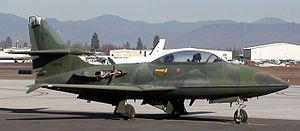
Le Boeing Skyfox était un avion d'entraînement bimoteur américain conçu dans les années 1980. Étant une version très évoluée du T-33 Silver Star conçu par Lockheed, il fut conçu comme avion d'entraînement principal pour concurrencer et remplacer le T-37 Tweet de Cessna. En plus de son rôle principal d'avion d'entraînement, il fut envisagé que le Skyfox remplisse d'autres types de missions, comme l'attaque au sol ou la lutte anti-guérilla. Le programme fut démarré par la Skyfox Corporation en 1982, et acquis par Boeing en 1986.